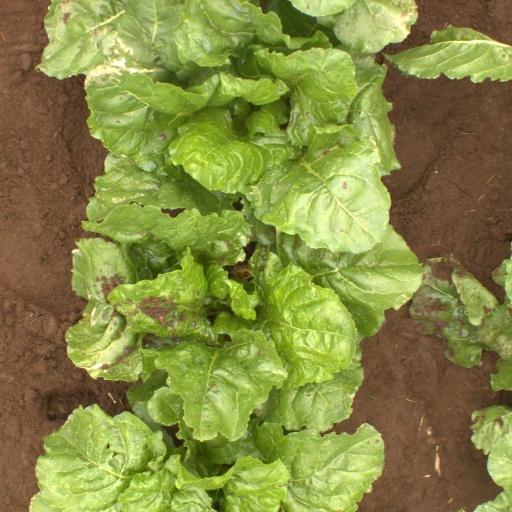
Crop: sugar beet